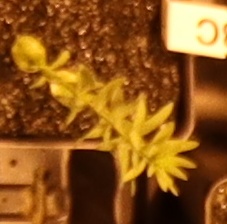
Label: Flax